Pauliine Koskelo

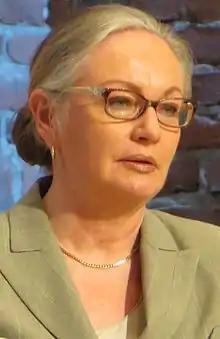
Pauliine Koskelo

Pauliine Koskelo (née Järvelä, born 22 June 1956) was appointed President of the Supreme Court of Finland in 2005. On 21 April 2015 she was elected as a judge to the European Court of Human Rights by the Parliamentary Assembly of the Council of Europe.